IBM 3270

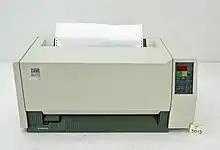
4224 printer

The IBM 3279 was IBM's first color terminal. IBM initially announced four models, and later added a fifth model for use as a processor console.